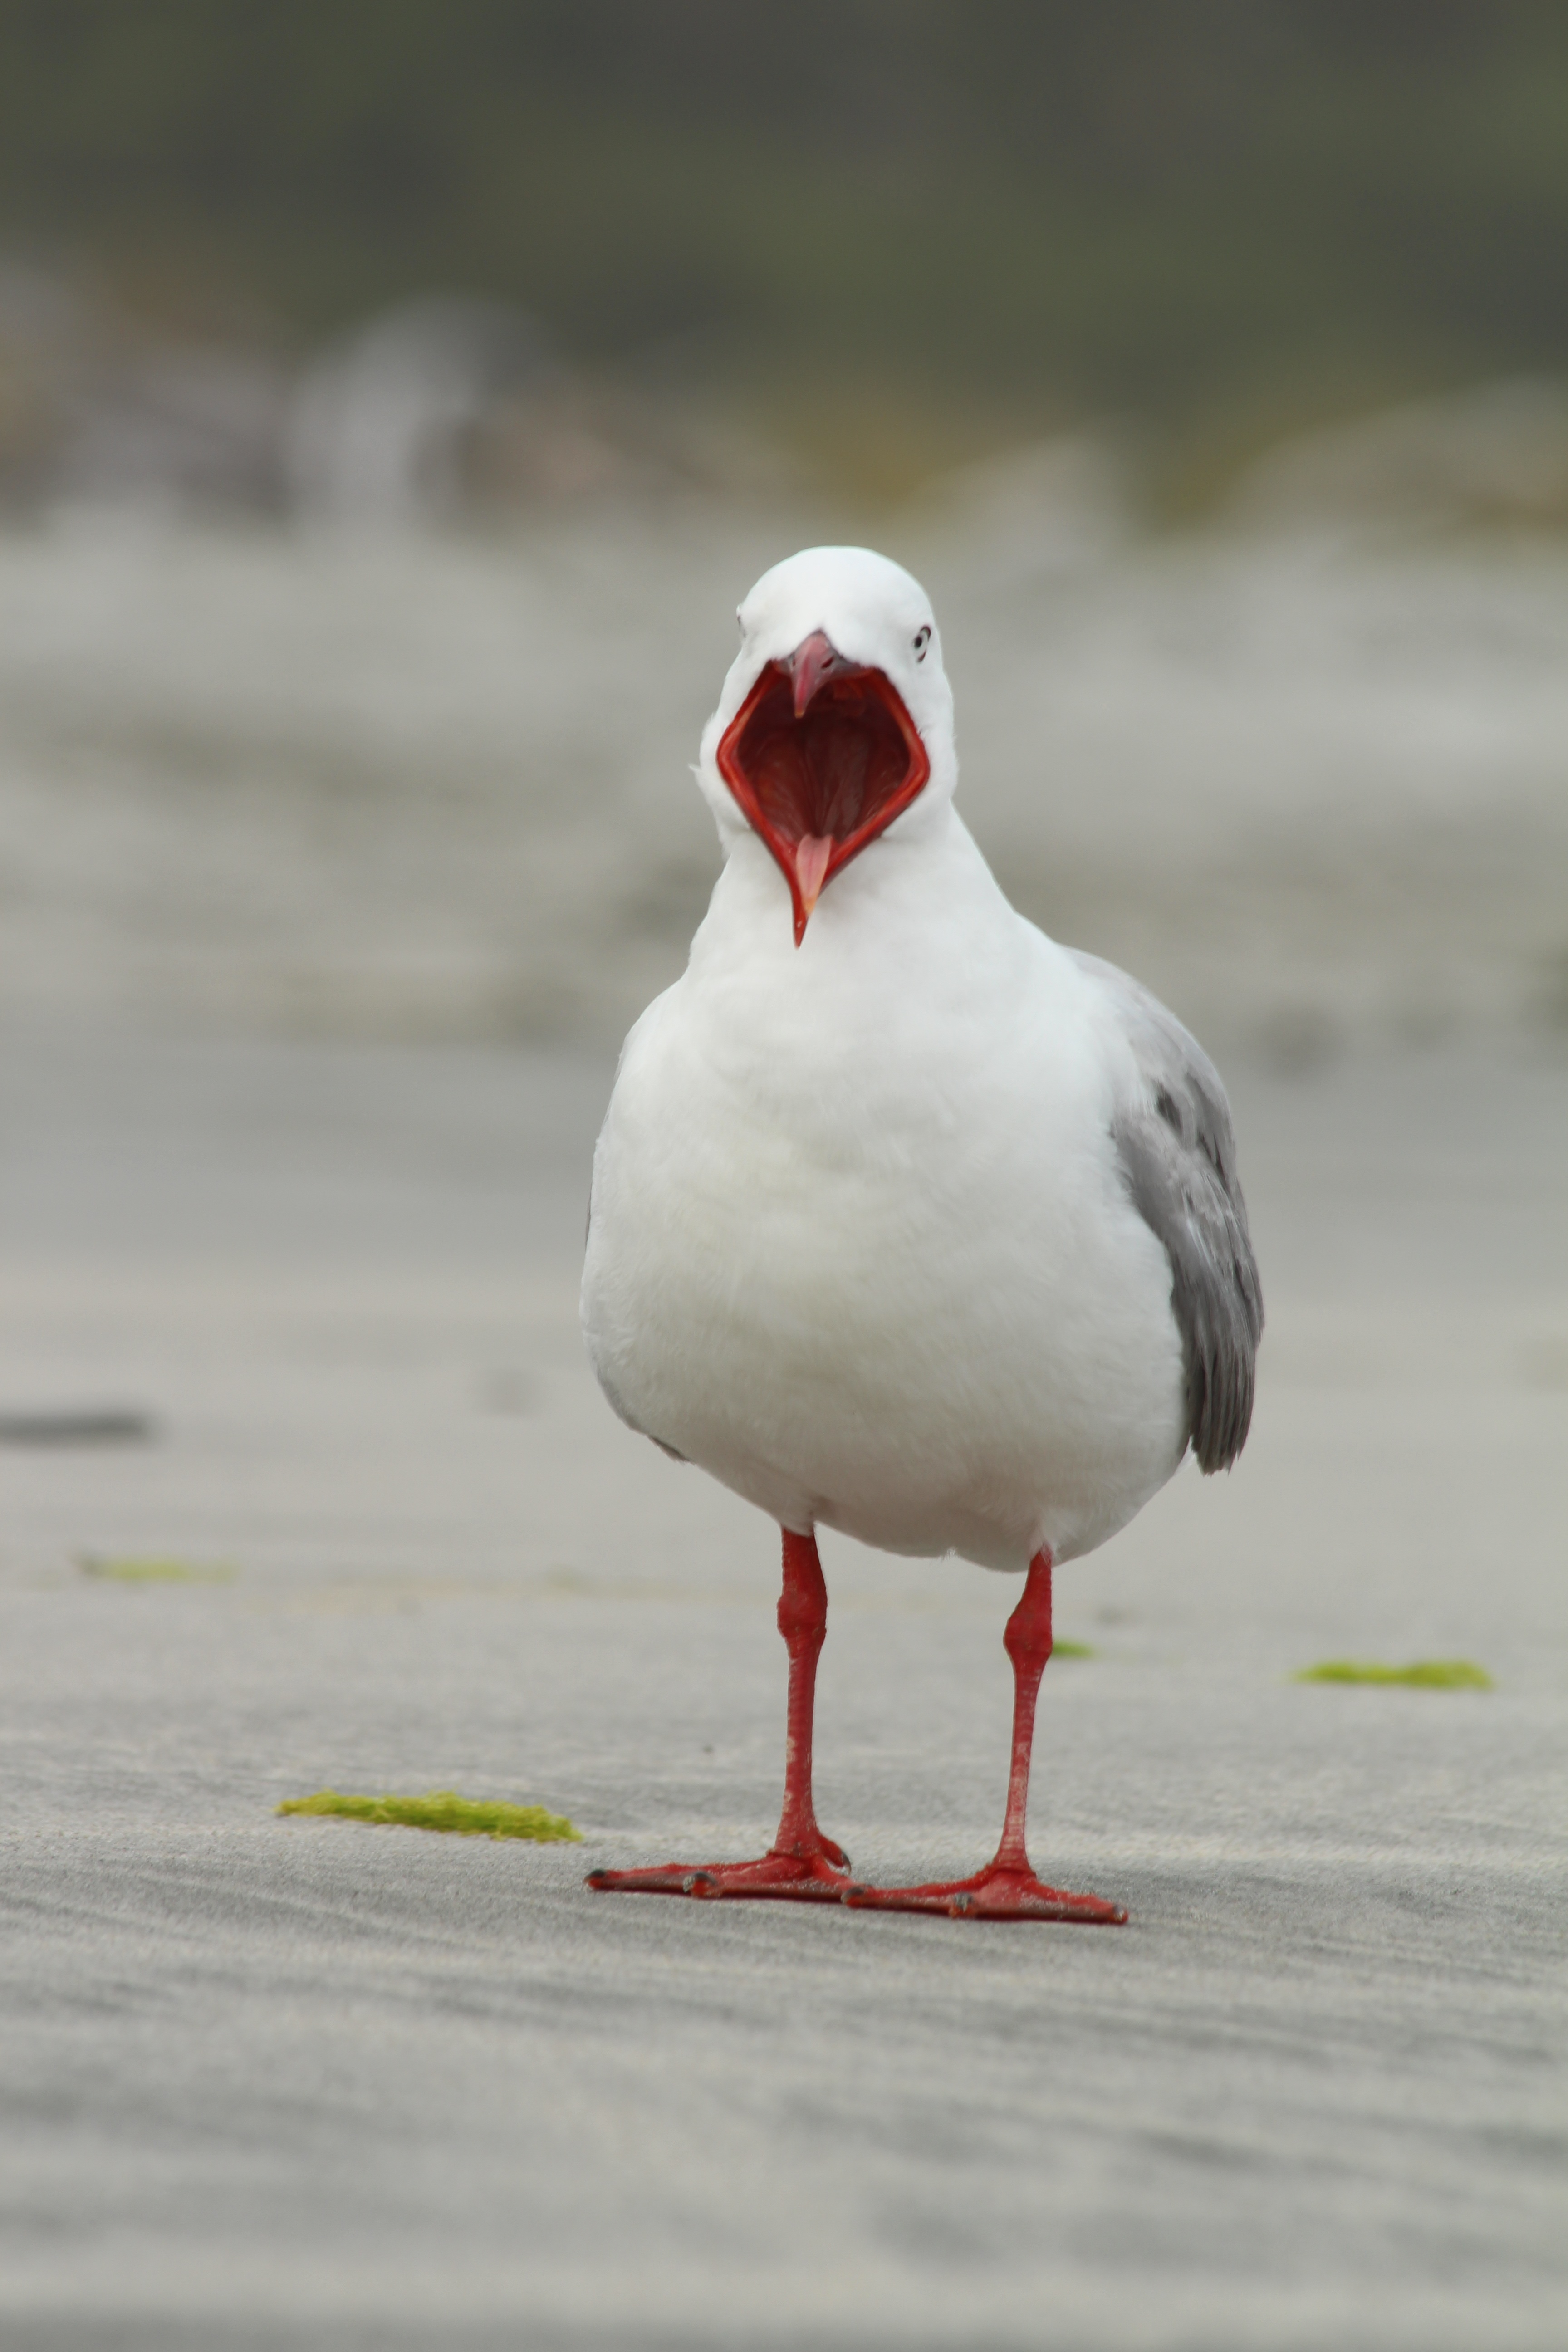
bird, seabird, seagull, wildlife, gull, beak, fauna, mouth, vertebrate, shorebird, charadriiformes, european herring gull, great black backed gull